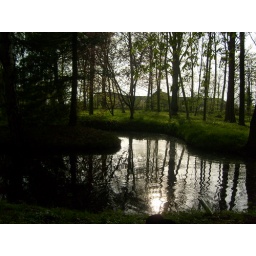
A beautiful calm lake in the back of the castle